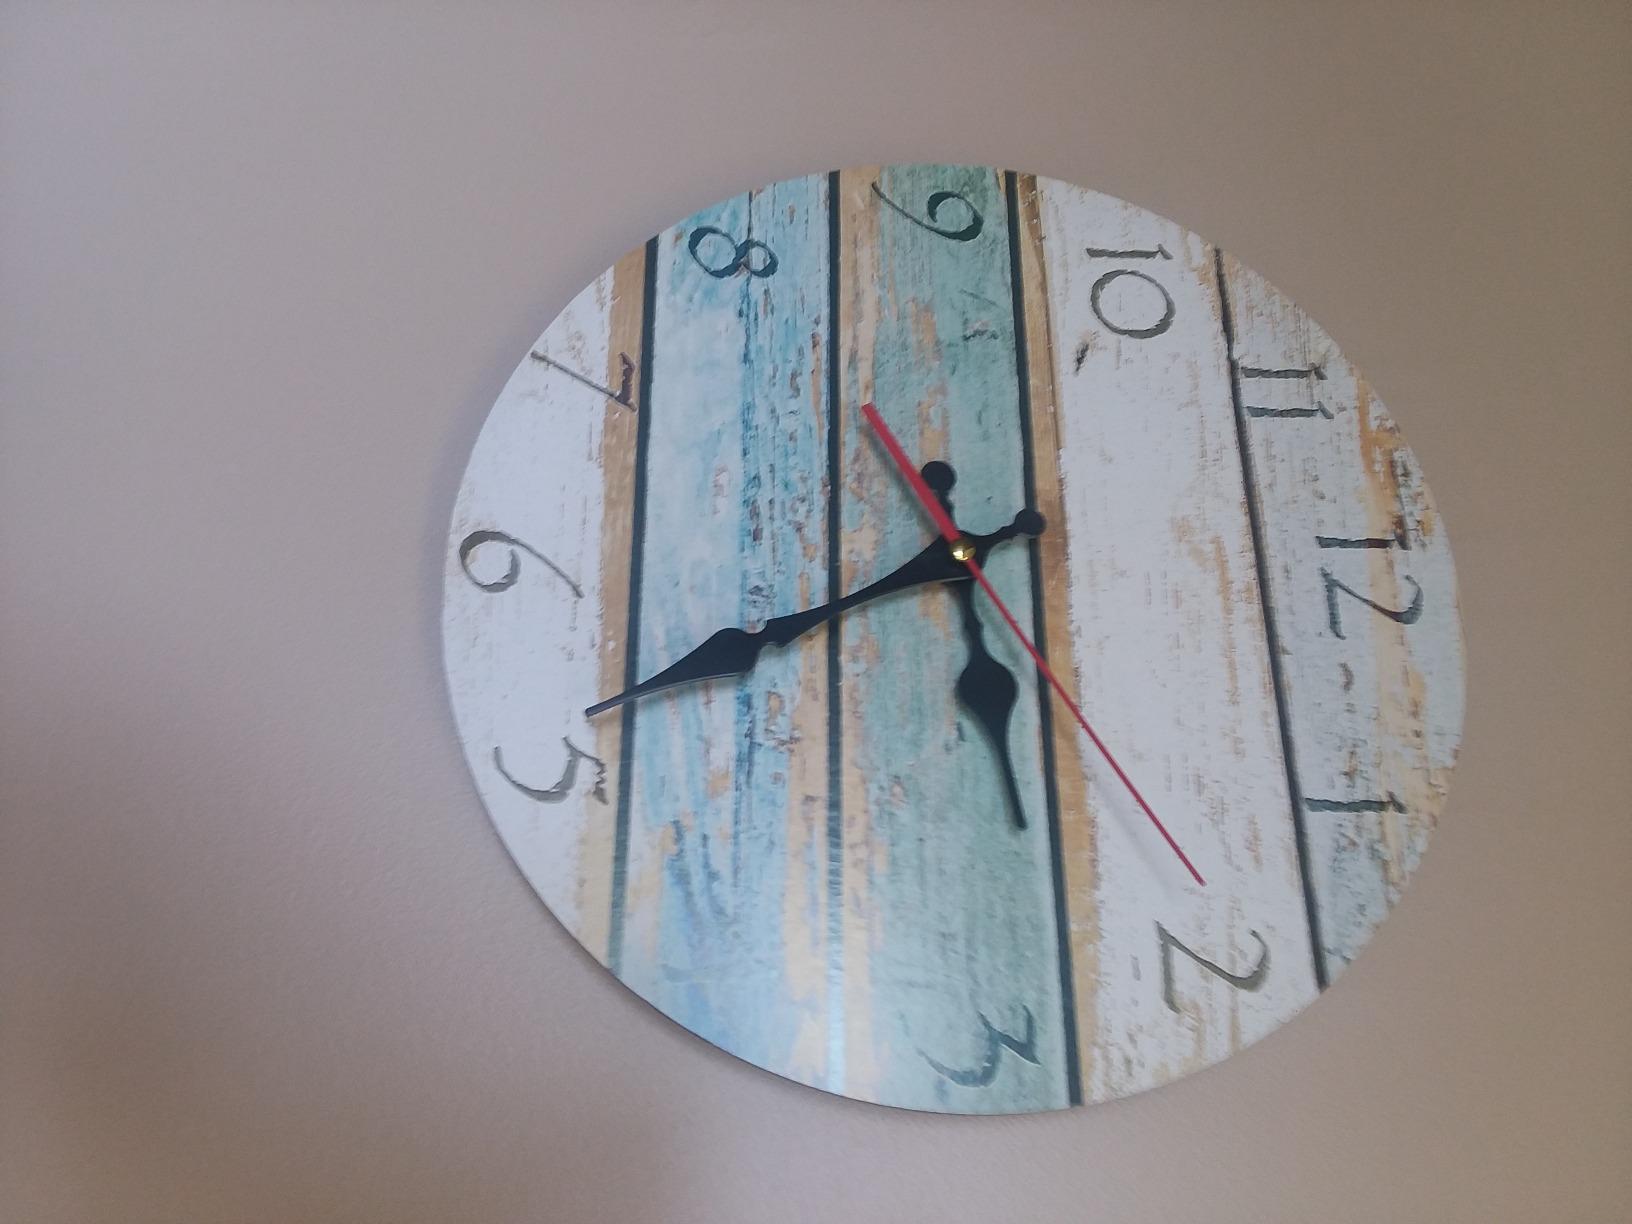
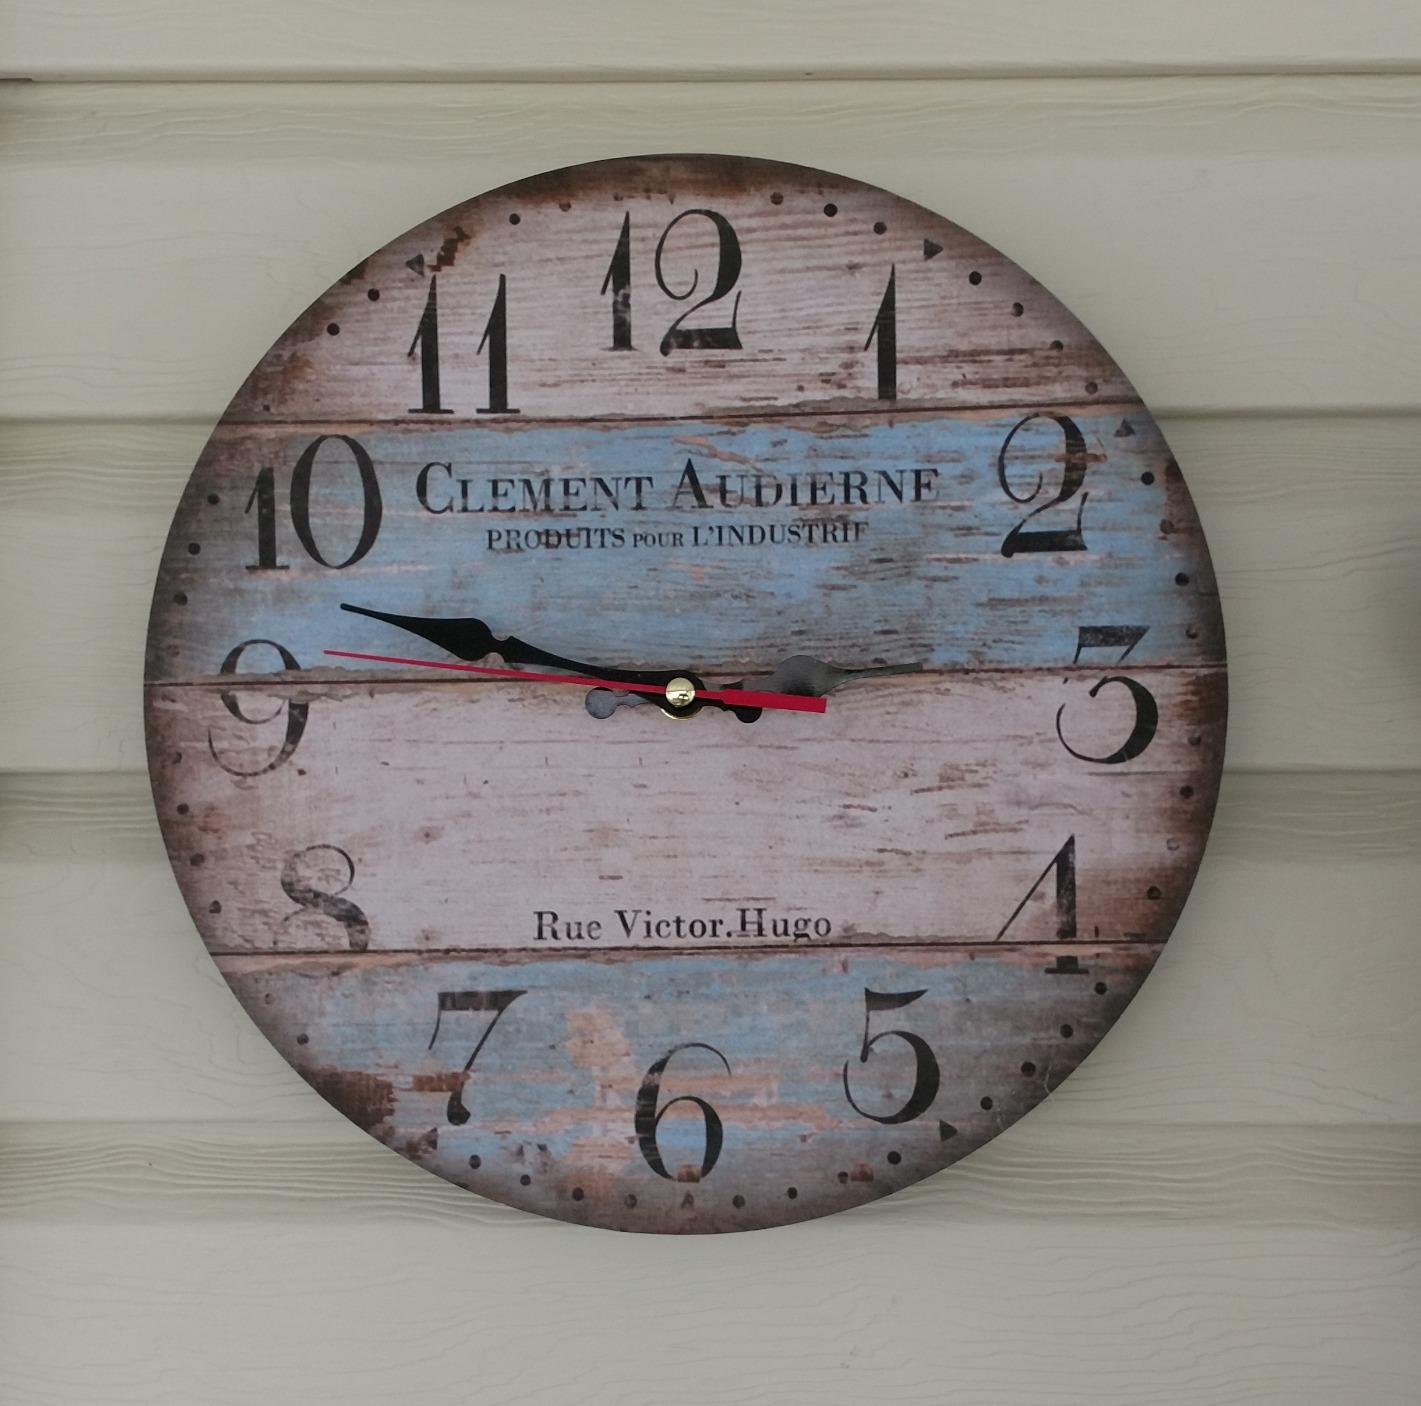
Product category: clock
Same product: no